Borough Hall/Court Street station

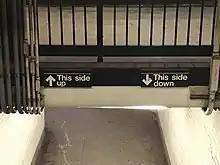
Staircases throughout the station have signs instructing passengers to keep to one side when going up or down.

The complex is composed of three stations that are all connected within a single fare control area. The IRT Eastern Parkway Line station has two tracks and two side platforms and runs east–west under Joralemon Street. The IRT Broadway–Seventh Avenue Line station has two tracks and two side platforms that are stacked above each other, and it runs roughly northwest to southeast under Cadman Plaza and Borough Hall. The BMT Fourth Avenue Line station has two tracks and one island platform running east–west under Montague Street. Both Broadway–Seventh Avenue Line platforms are fully accessible under the Americans with Disabilities Act of 1990 (ADA). The northbound Eastern Parkway Line platform is ADA-accessible via the passageway connecting with the northbound Broadway–Seventh Avenue Line platform. However, the southbound Eastern Parkway Line platform and the Fourth Avenue Line platform are not ADA-accessible. Accessibility for the southbound Eastern Parkway Line platform was proposed in February 2019 as part of the MTA's "Fast Forward" program.